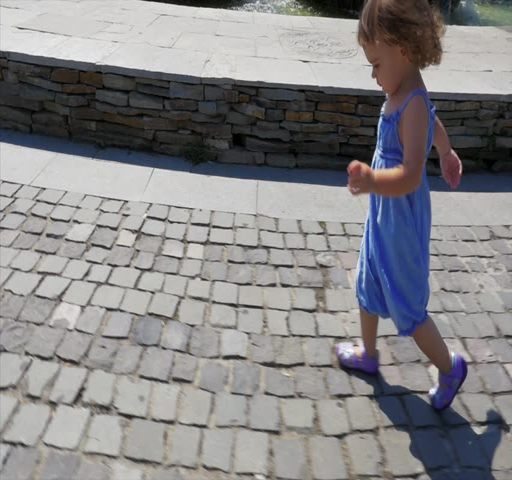
slow motion of cute little girl having fun with sand on the playground